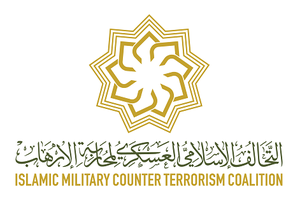
La géopolitique du Moyen-Orient au XXIᵉ siècle s'attache à la description et à l'analyse des relations des États de cette région entre eux et avec le reste du monde depuis le début de ce siècle. Cette description prend en considération les facteurs politiques, géographiques, économiques, démographiques et culturels qui les influencent. Le terme de géostratégie est aussi employé dans un sens voisin de celui de géopolitique.